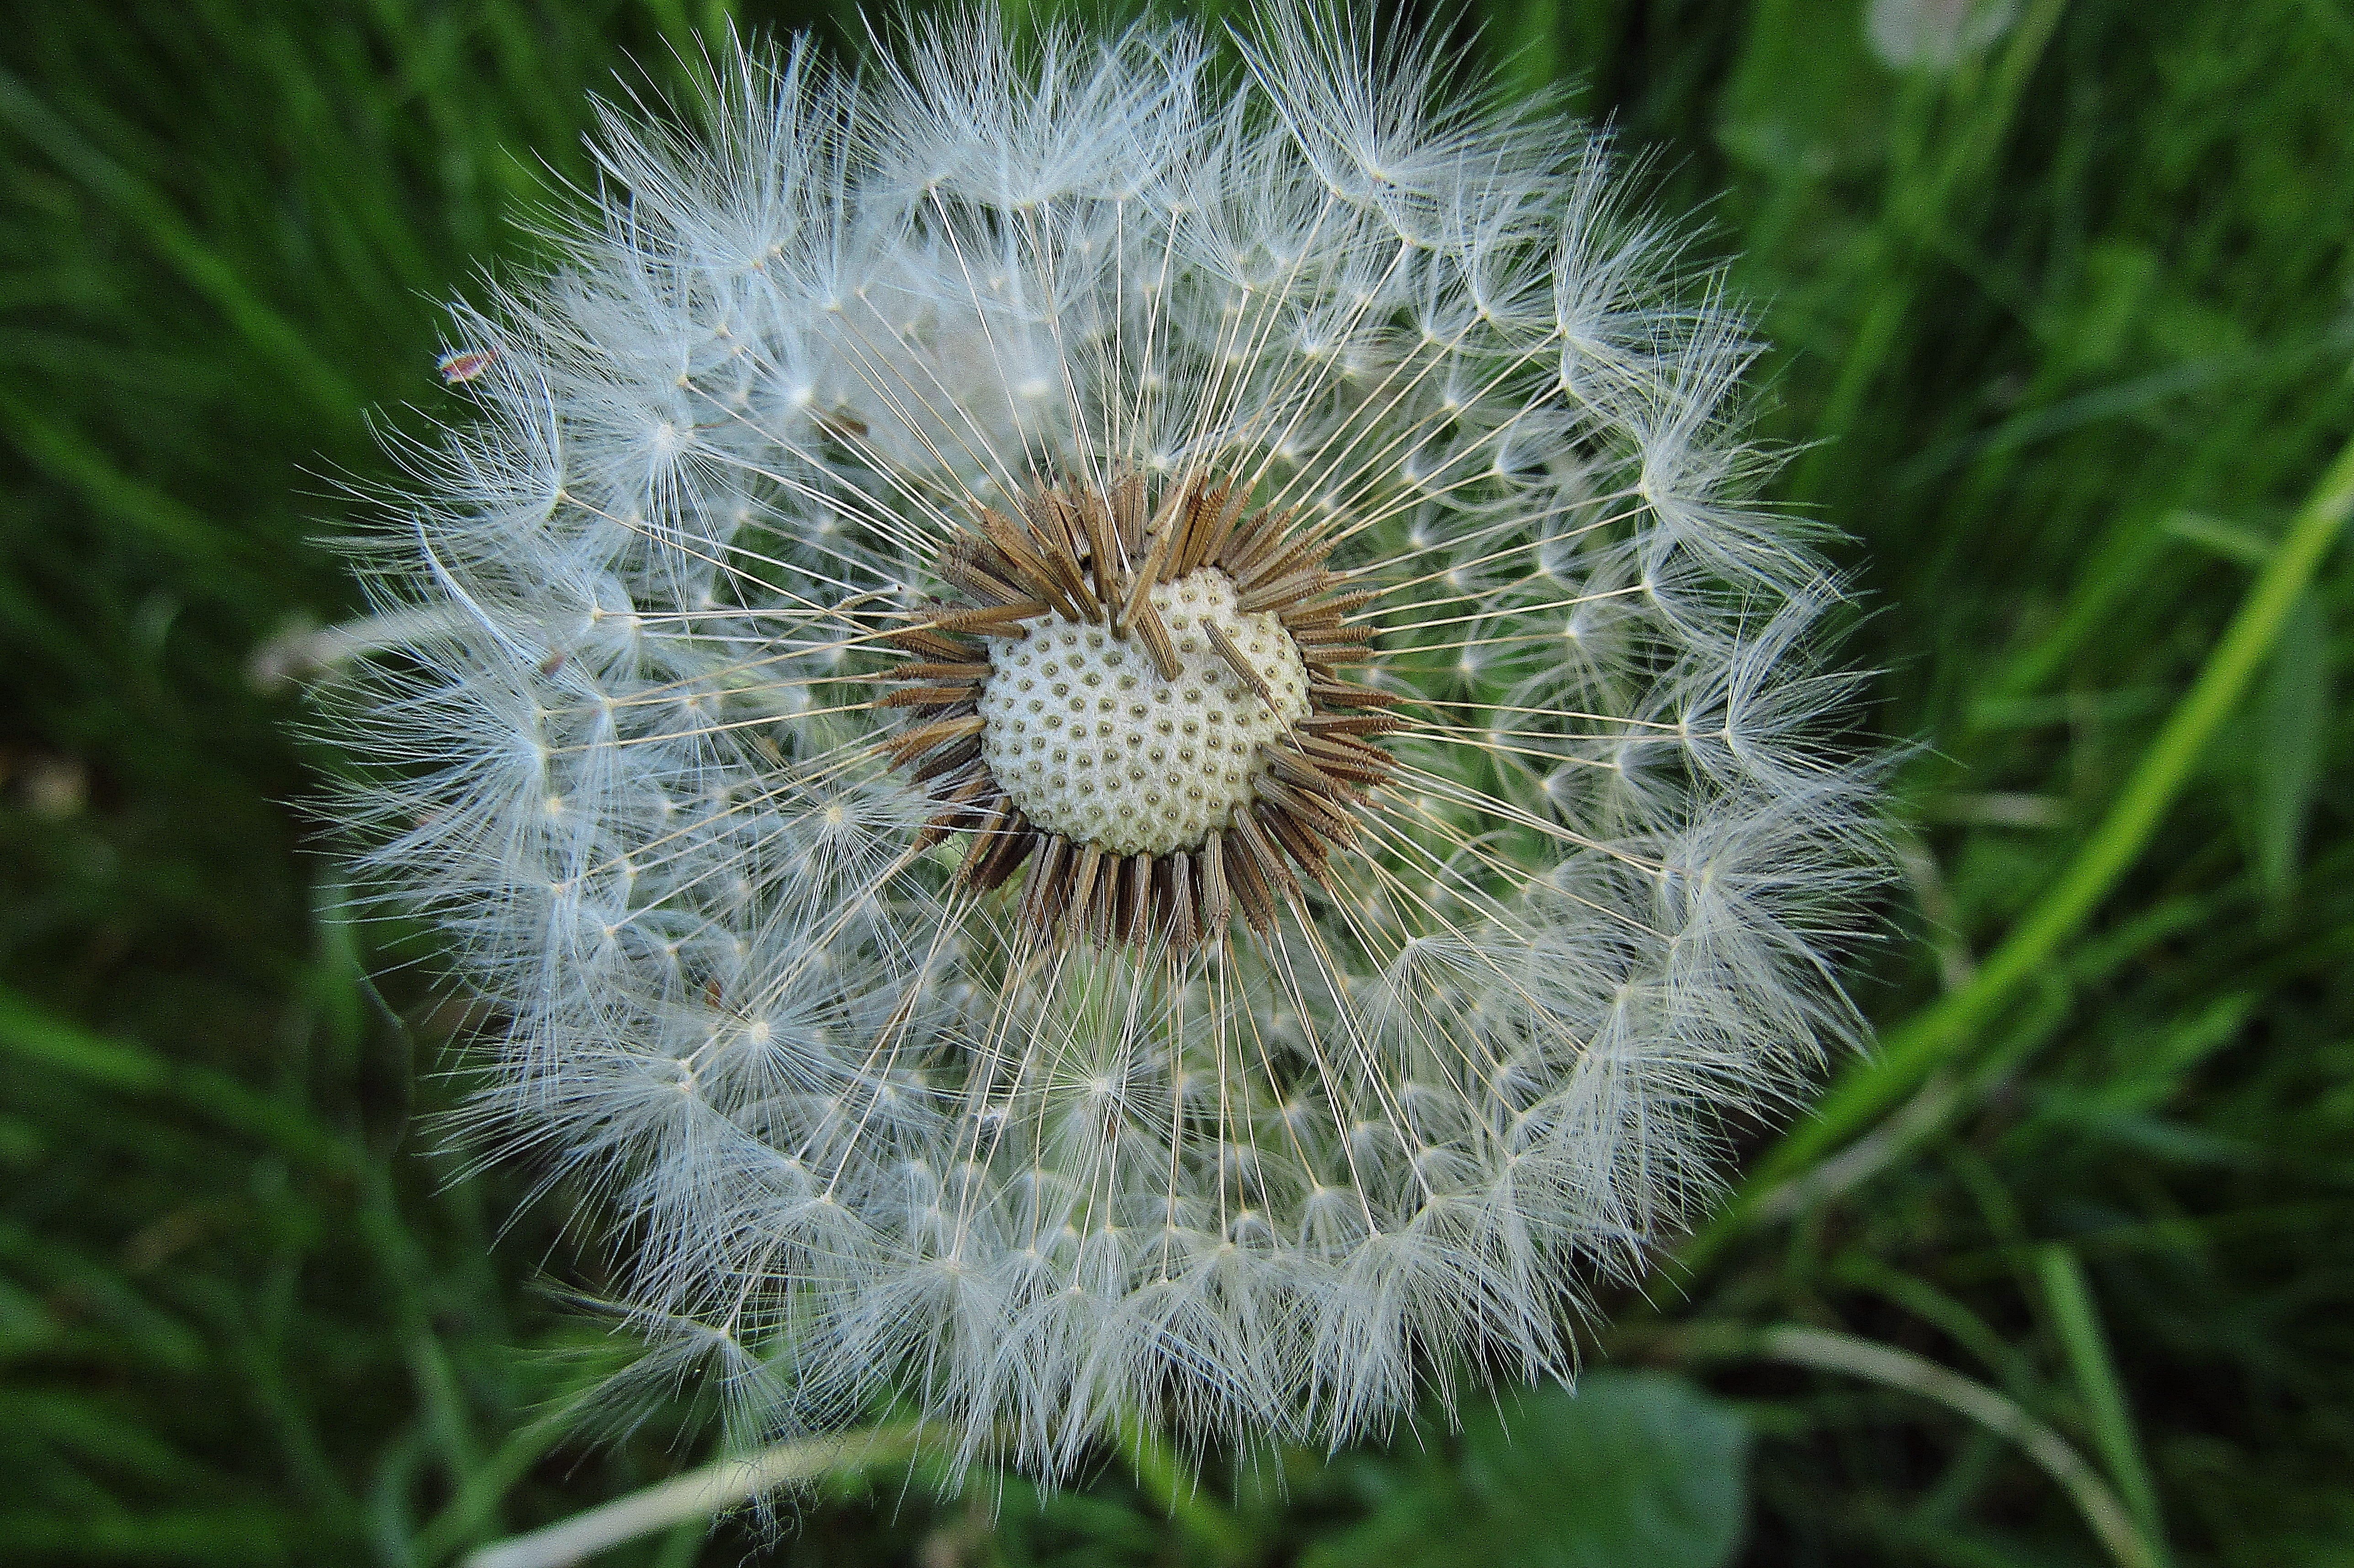
nature, plant, meadow, dandelion, flower, botany, flora, wildflower, close up, thistle, macro photography, flowering plant, daisy family, plant stem, land plant, thorns spines and prickles